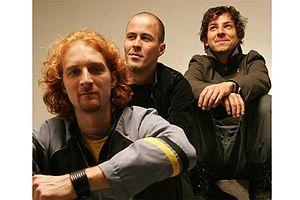
Le rock colombien désigne le rock interprété par des groupes et artistes colombiens. Le genre se manifeste en Colombie durant la fin des années 1950, et tient ses origines de différentes manifestations et tendances musicales.